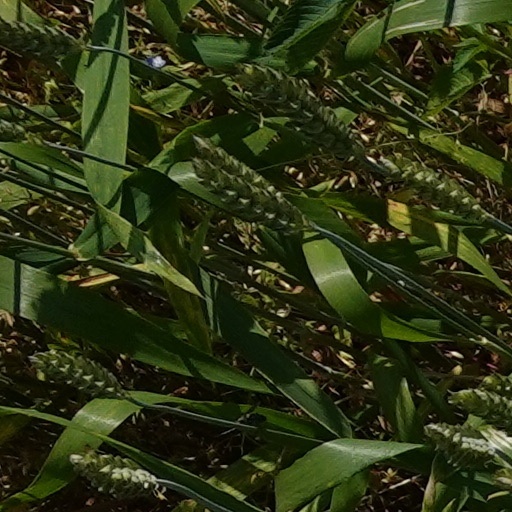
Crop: wheat